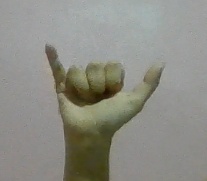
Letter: ya